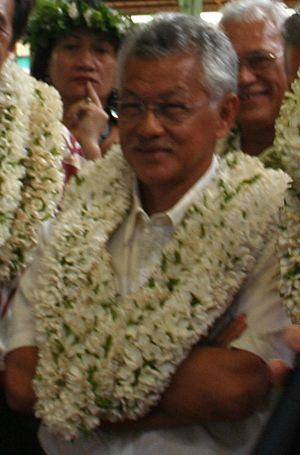
Gaston Tong Sang, président de la Polynésie Française, au marché de Papeete
Les élections territoriales de 2008 en Polynésie française, ou de manière plus précise l'élection des représentants à l'Assemblée de la Polynésie française de 2008 est une élection anticipée qui s'est déroulée en janvier et février 2008 pour résoudre la crise politique due à l'élection précédente en élisant l'Assemblée de la Polynésie française.
Le président de l'Assemblée de la Polynésie française préside et représente l'Assemblée de la Polynésie française, assemblée délibérante de la collectivité d'outre-mer de Polynésie française. Le président est élu par ses pairs pour un mandat de 5 ans renouvelable. Gaston Tong Sang du Tapura huiraatira exerce la fonction depuis 2018.
Une élection présidentielle au suffrage indirect s'est tenue en Polynésie française le 24 février 2008. Elle fait suite aux élections territoriales des 27 janvier et 10 février.